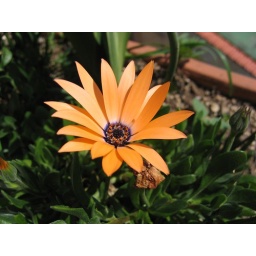
On the roof of the house we were staying in